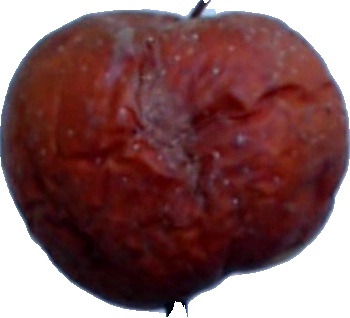
Label: apple_rotten_1